Archimedes Patti

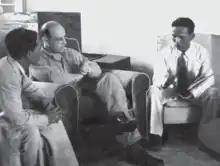
OSS Maj. Archimedes Patti conferred with Võ Nguyên Giáp, 1945 Aug.

However, Patti, from a distance, helped to organize, train, and equip the fledgling Vietnamese forces that Ho Chi Minh was uniting and marshaling against the Japanese, which later became known as the People's Army of Vietnam. Patti worked closely with Ho Chi Minh and indeed commented on his early drafts of a Vietnamese constitution.